Worcester Kiltie Pipe Band

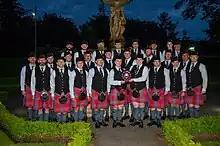
Worcester Kiltie at the 2018 UK Championships

The Worcester Kiltie Pipe Band is a Grade 2 pipe band from Worcester, Massachusetts. It is led by pipe major David Methven and lead drummer Colum Lundt. They compete in the United States, Canada, the United Kingdom, and other nations. Worcester Kiltie wears the Modern Scott tartan. They were the first band from the United States to rise to prominence in Grade 1, and in 1964 became the first US band to compete at the World Pipe Band Championships.